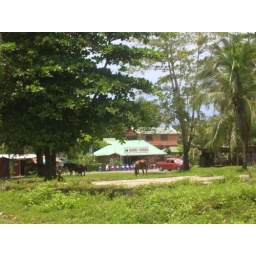
There is a group of wild horses in Puerto Viejo. They migrate from one beach to another.